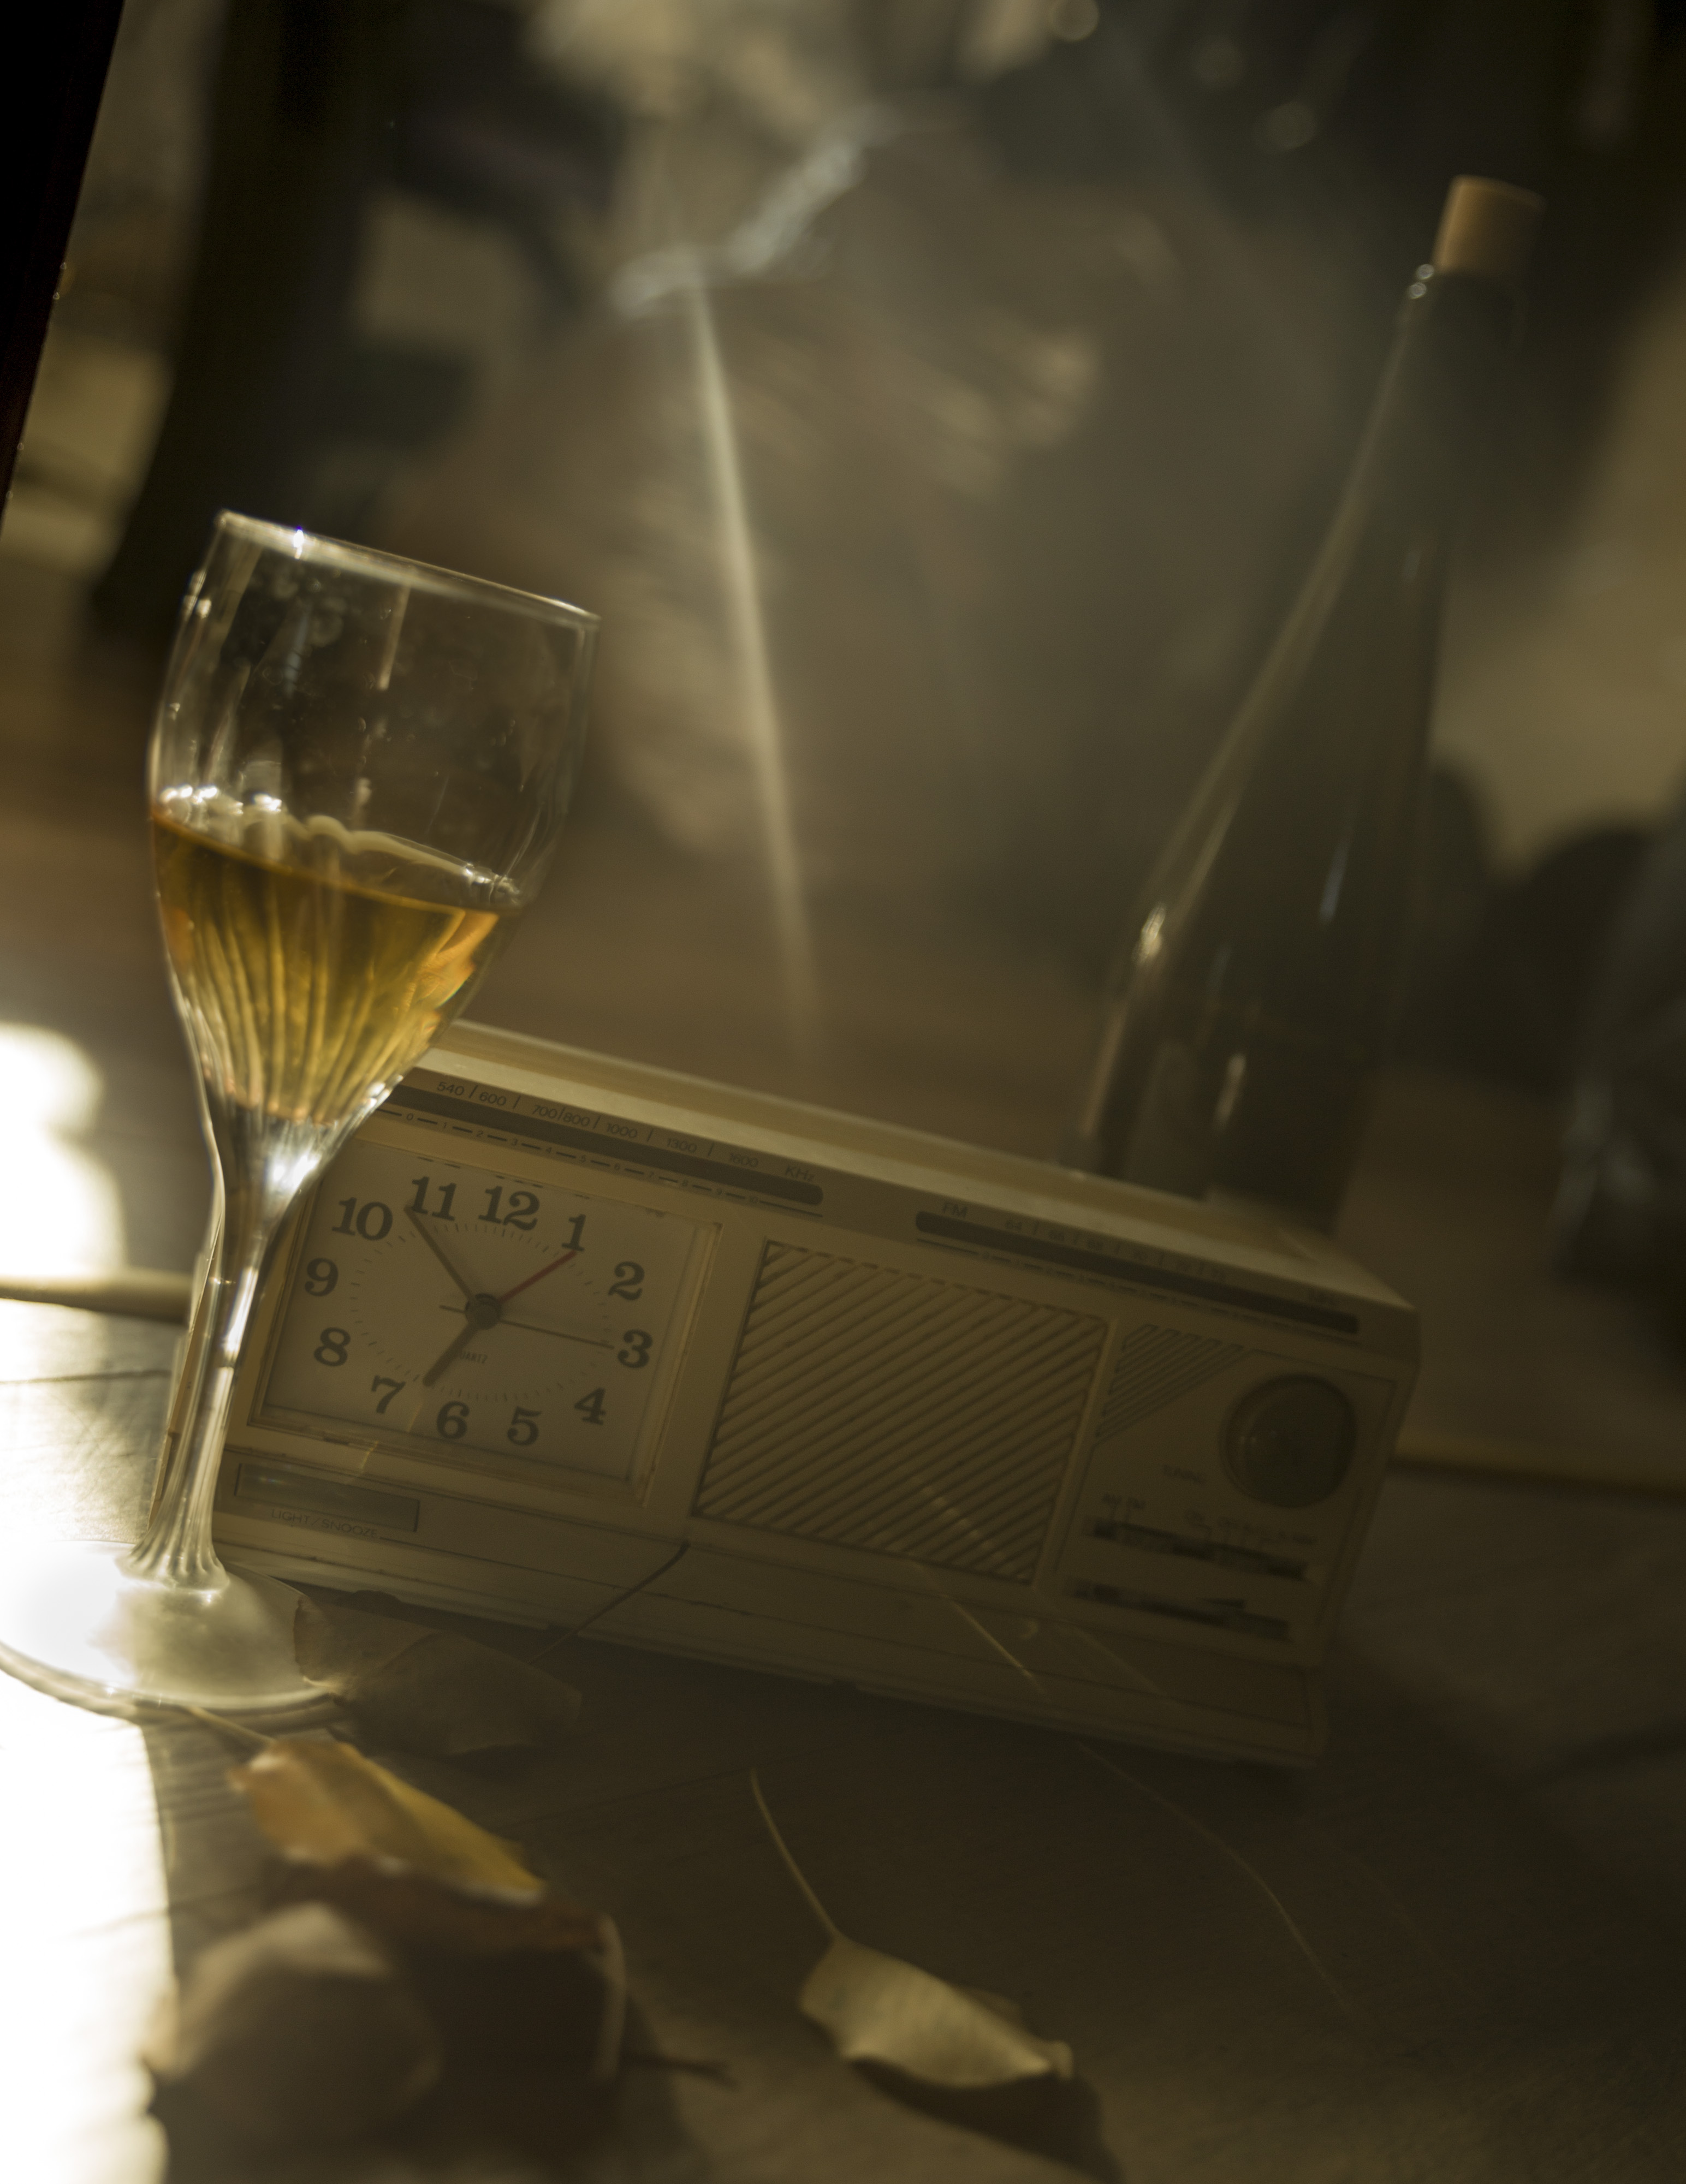
vine, autumn, fall, time, clock, feeling, romantic, glass, stemware, wine glass, drink, alcohol, champagne stemware, wine, yellow, drinkware, alcoholic beverage, Transparent material, tableware, bottle, liqueur, glass bottle, distilled beverage, white wine, champagne, photography, Snifter, still life, still life photography, barware